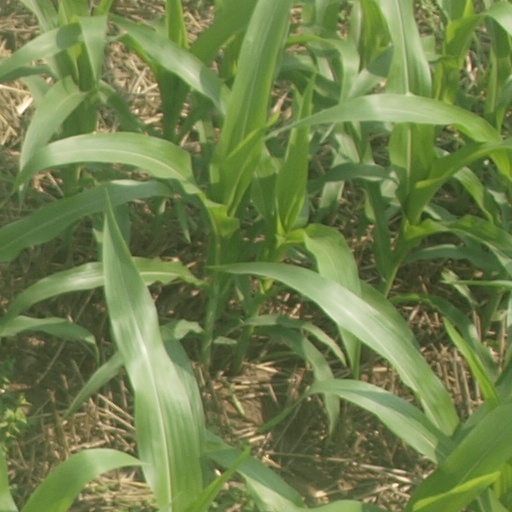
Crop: maize; corn